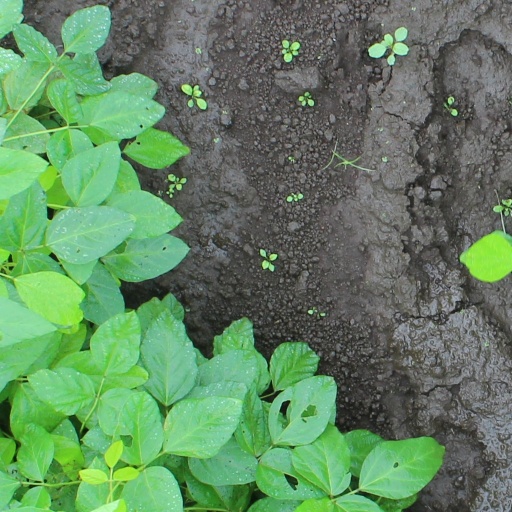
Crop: soybean